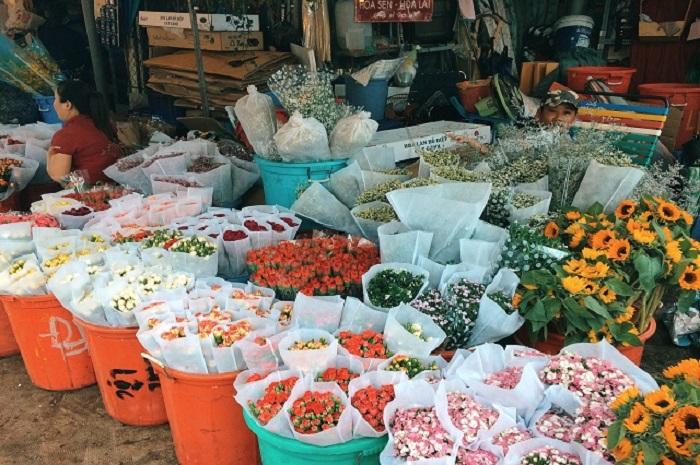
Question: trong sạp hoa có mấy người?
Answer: trong sạp hoa có hai người